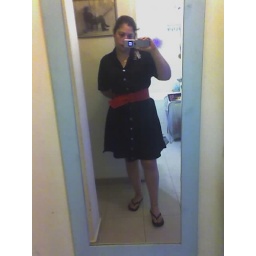
wardrobe remixblack cotton dress from my mom's friend who lives in munich, cut short by me. red beltsupermarket flipflops